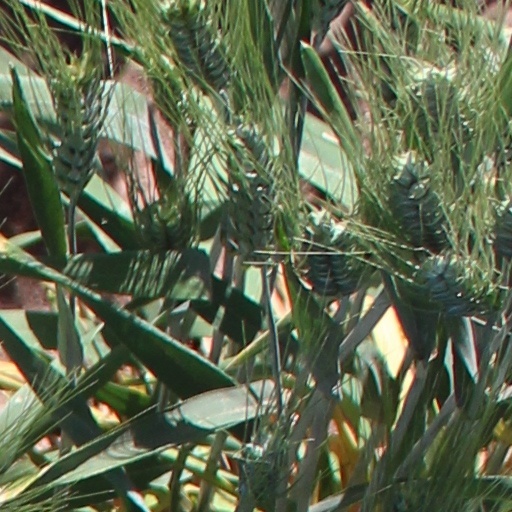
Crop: wheat